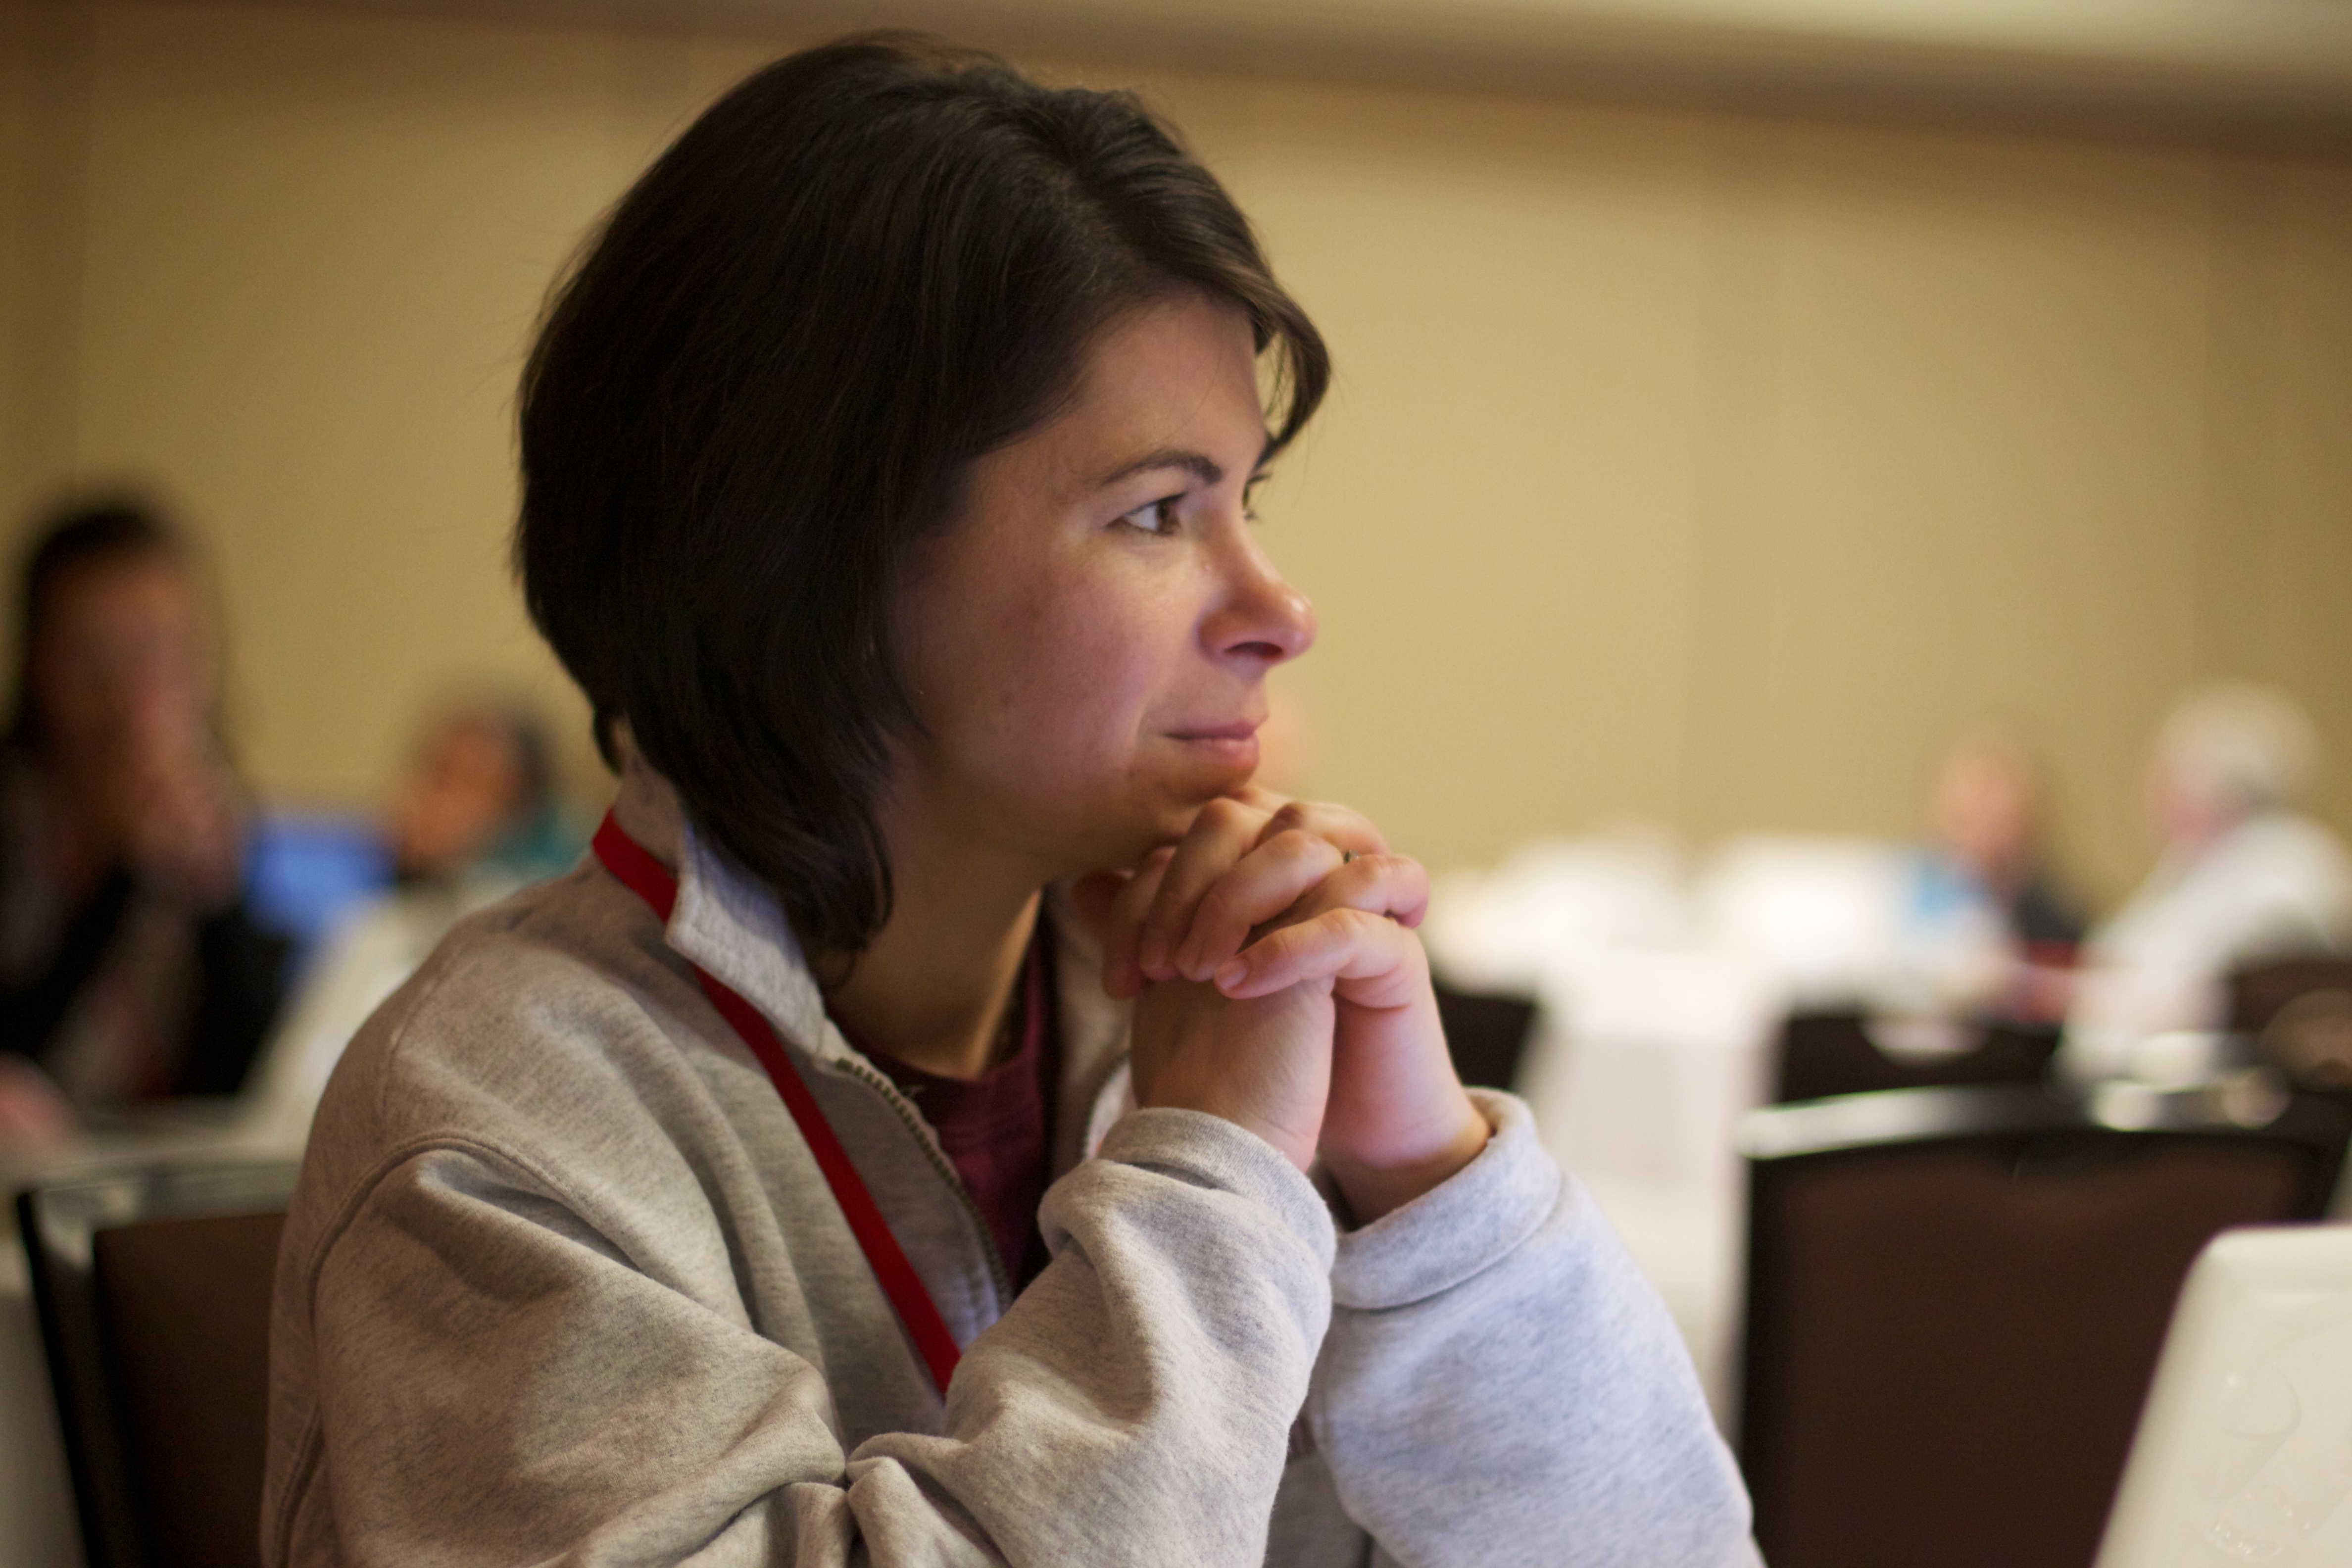
person, people, child, conversation, cbl11